Lorraine Lévy

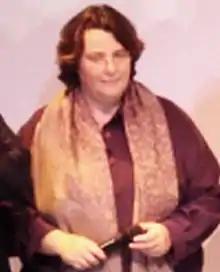
Lorraine Lévy in 2008

Lorraine Lévy (born 29 January 1964) is a French screenwriter, film and stage director, and playwright. She is the sister of writer Marc Levy.